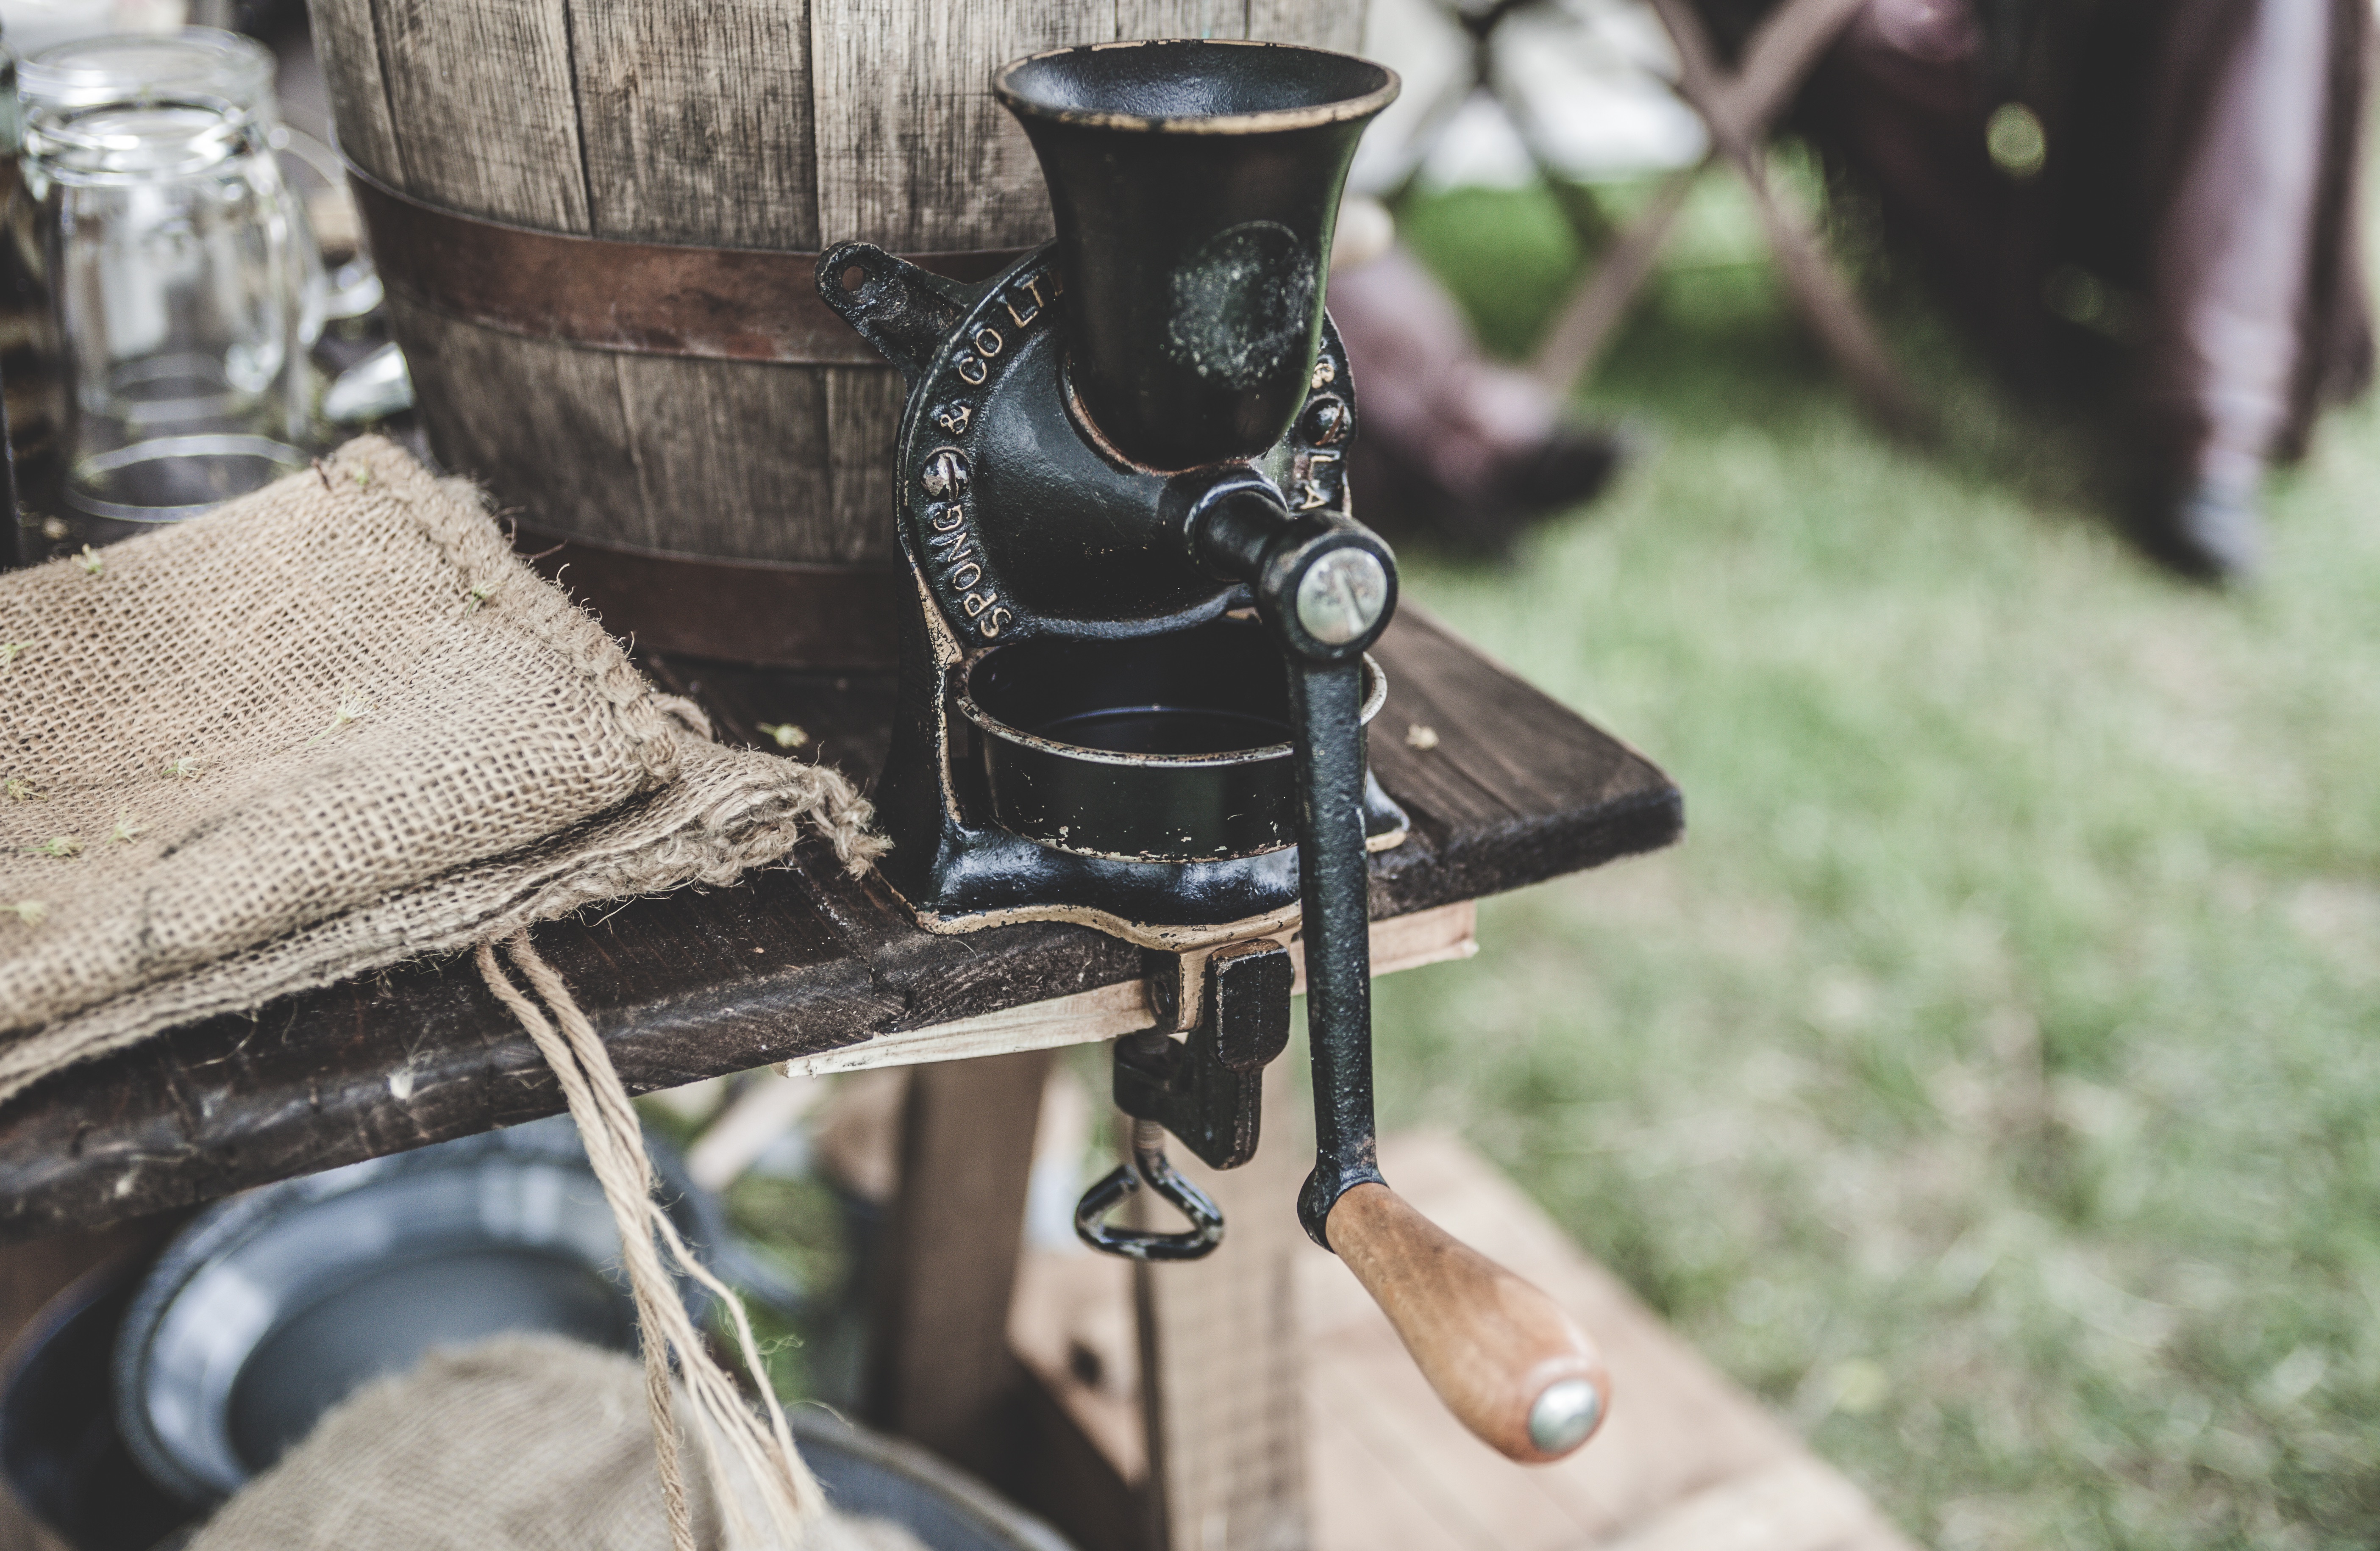
wood, vintage, wheel, bicycle, vehicle, motorcycle, barrel, grind, mountain bike, sack